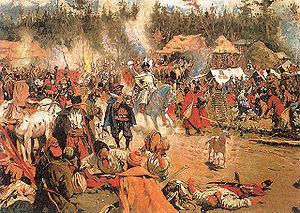
Le Temps des troubles désigne la période de l'histoire russe qui s'étend de la fin du règne de Fédor Iᵉʳ en 1598 à l'avènement, en février 1613, de Michel Iᵉʳ Romanov, dont les descendants ont régné jusqu'en 1917.